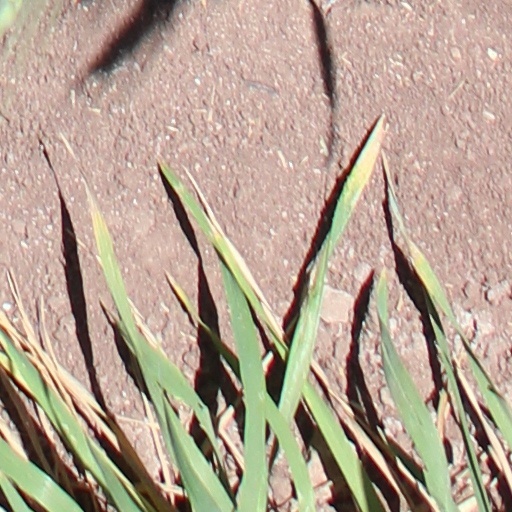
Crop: wheat